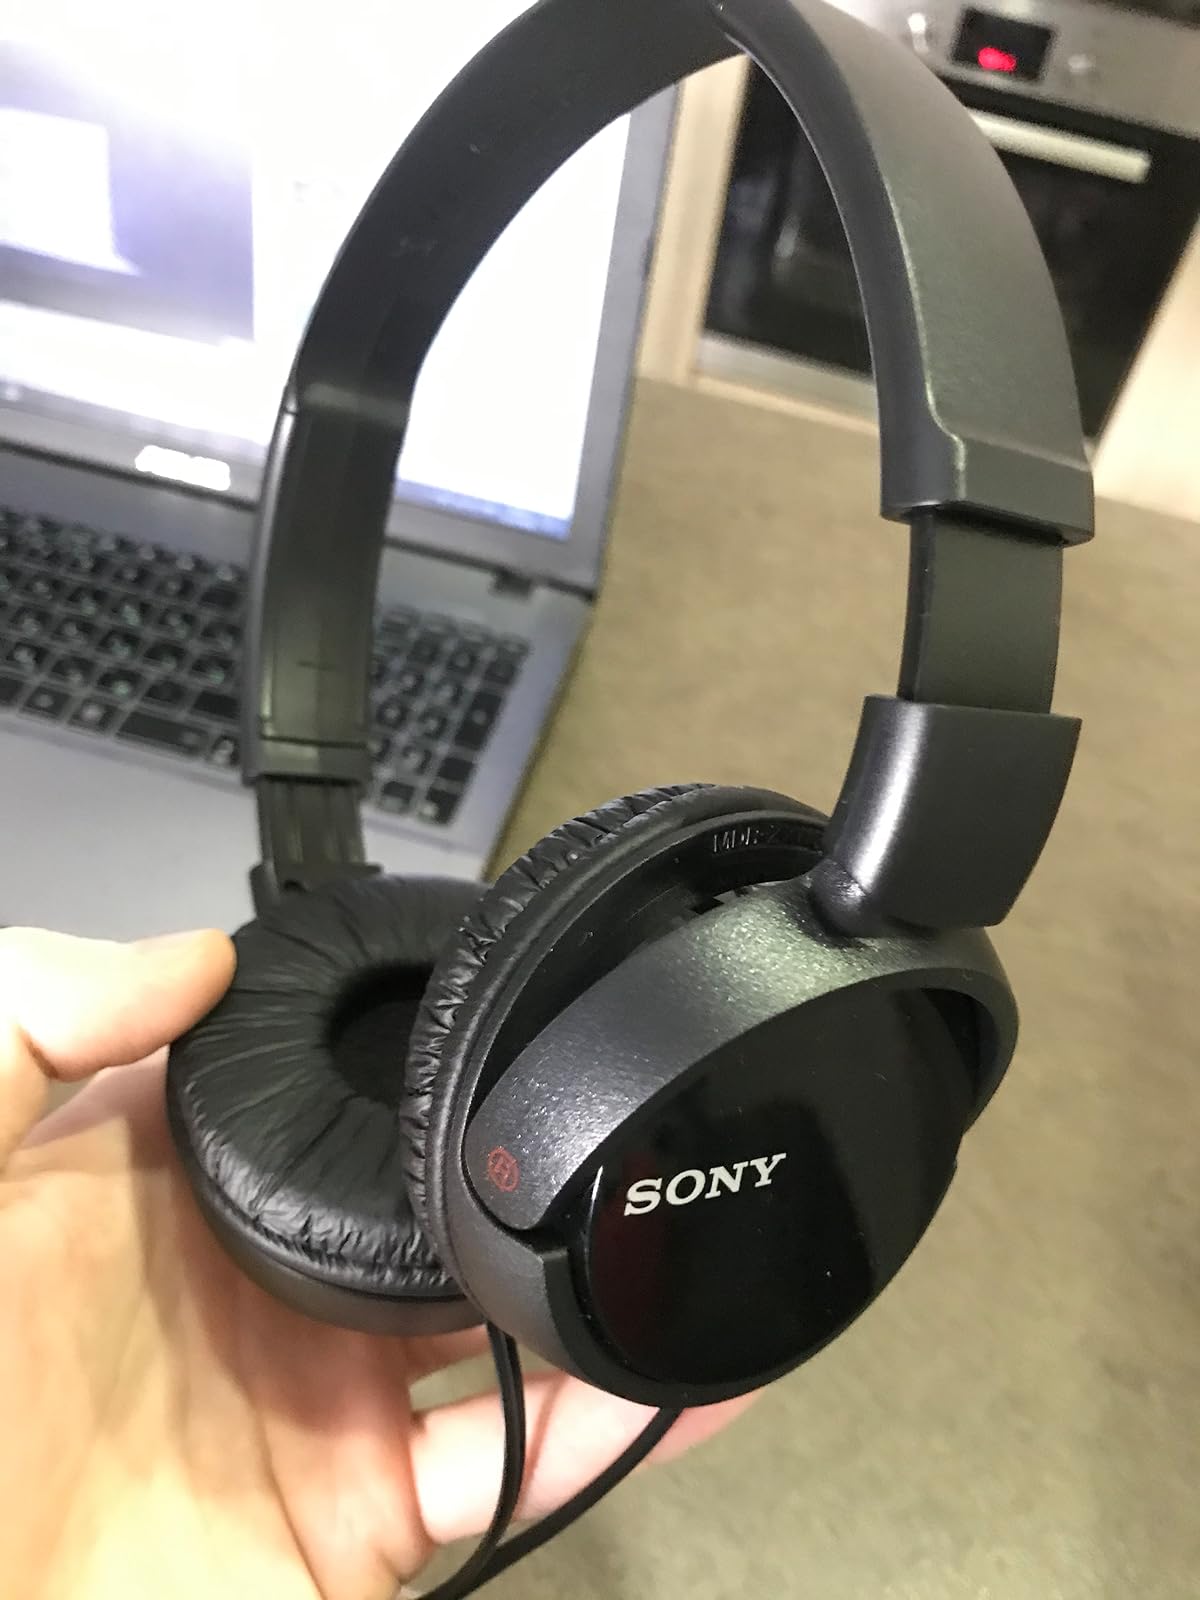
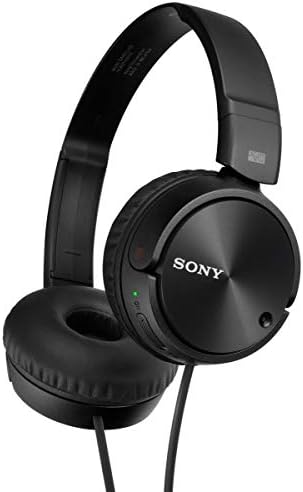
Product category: headphones
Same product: yes